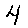
Label: 4